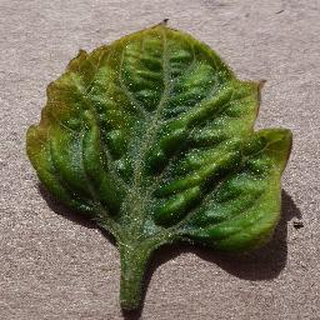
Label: tomato_yellow_leaf_curl_virus